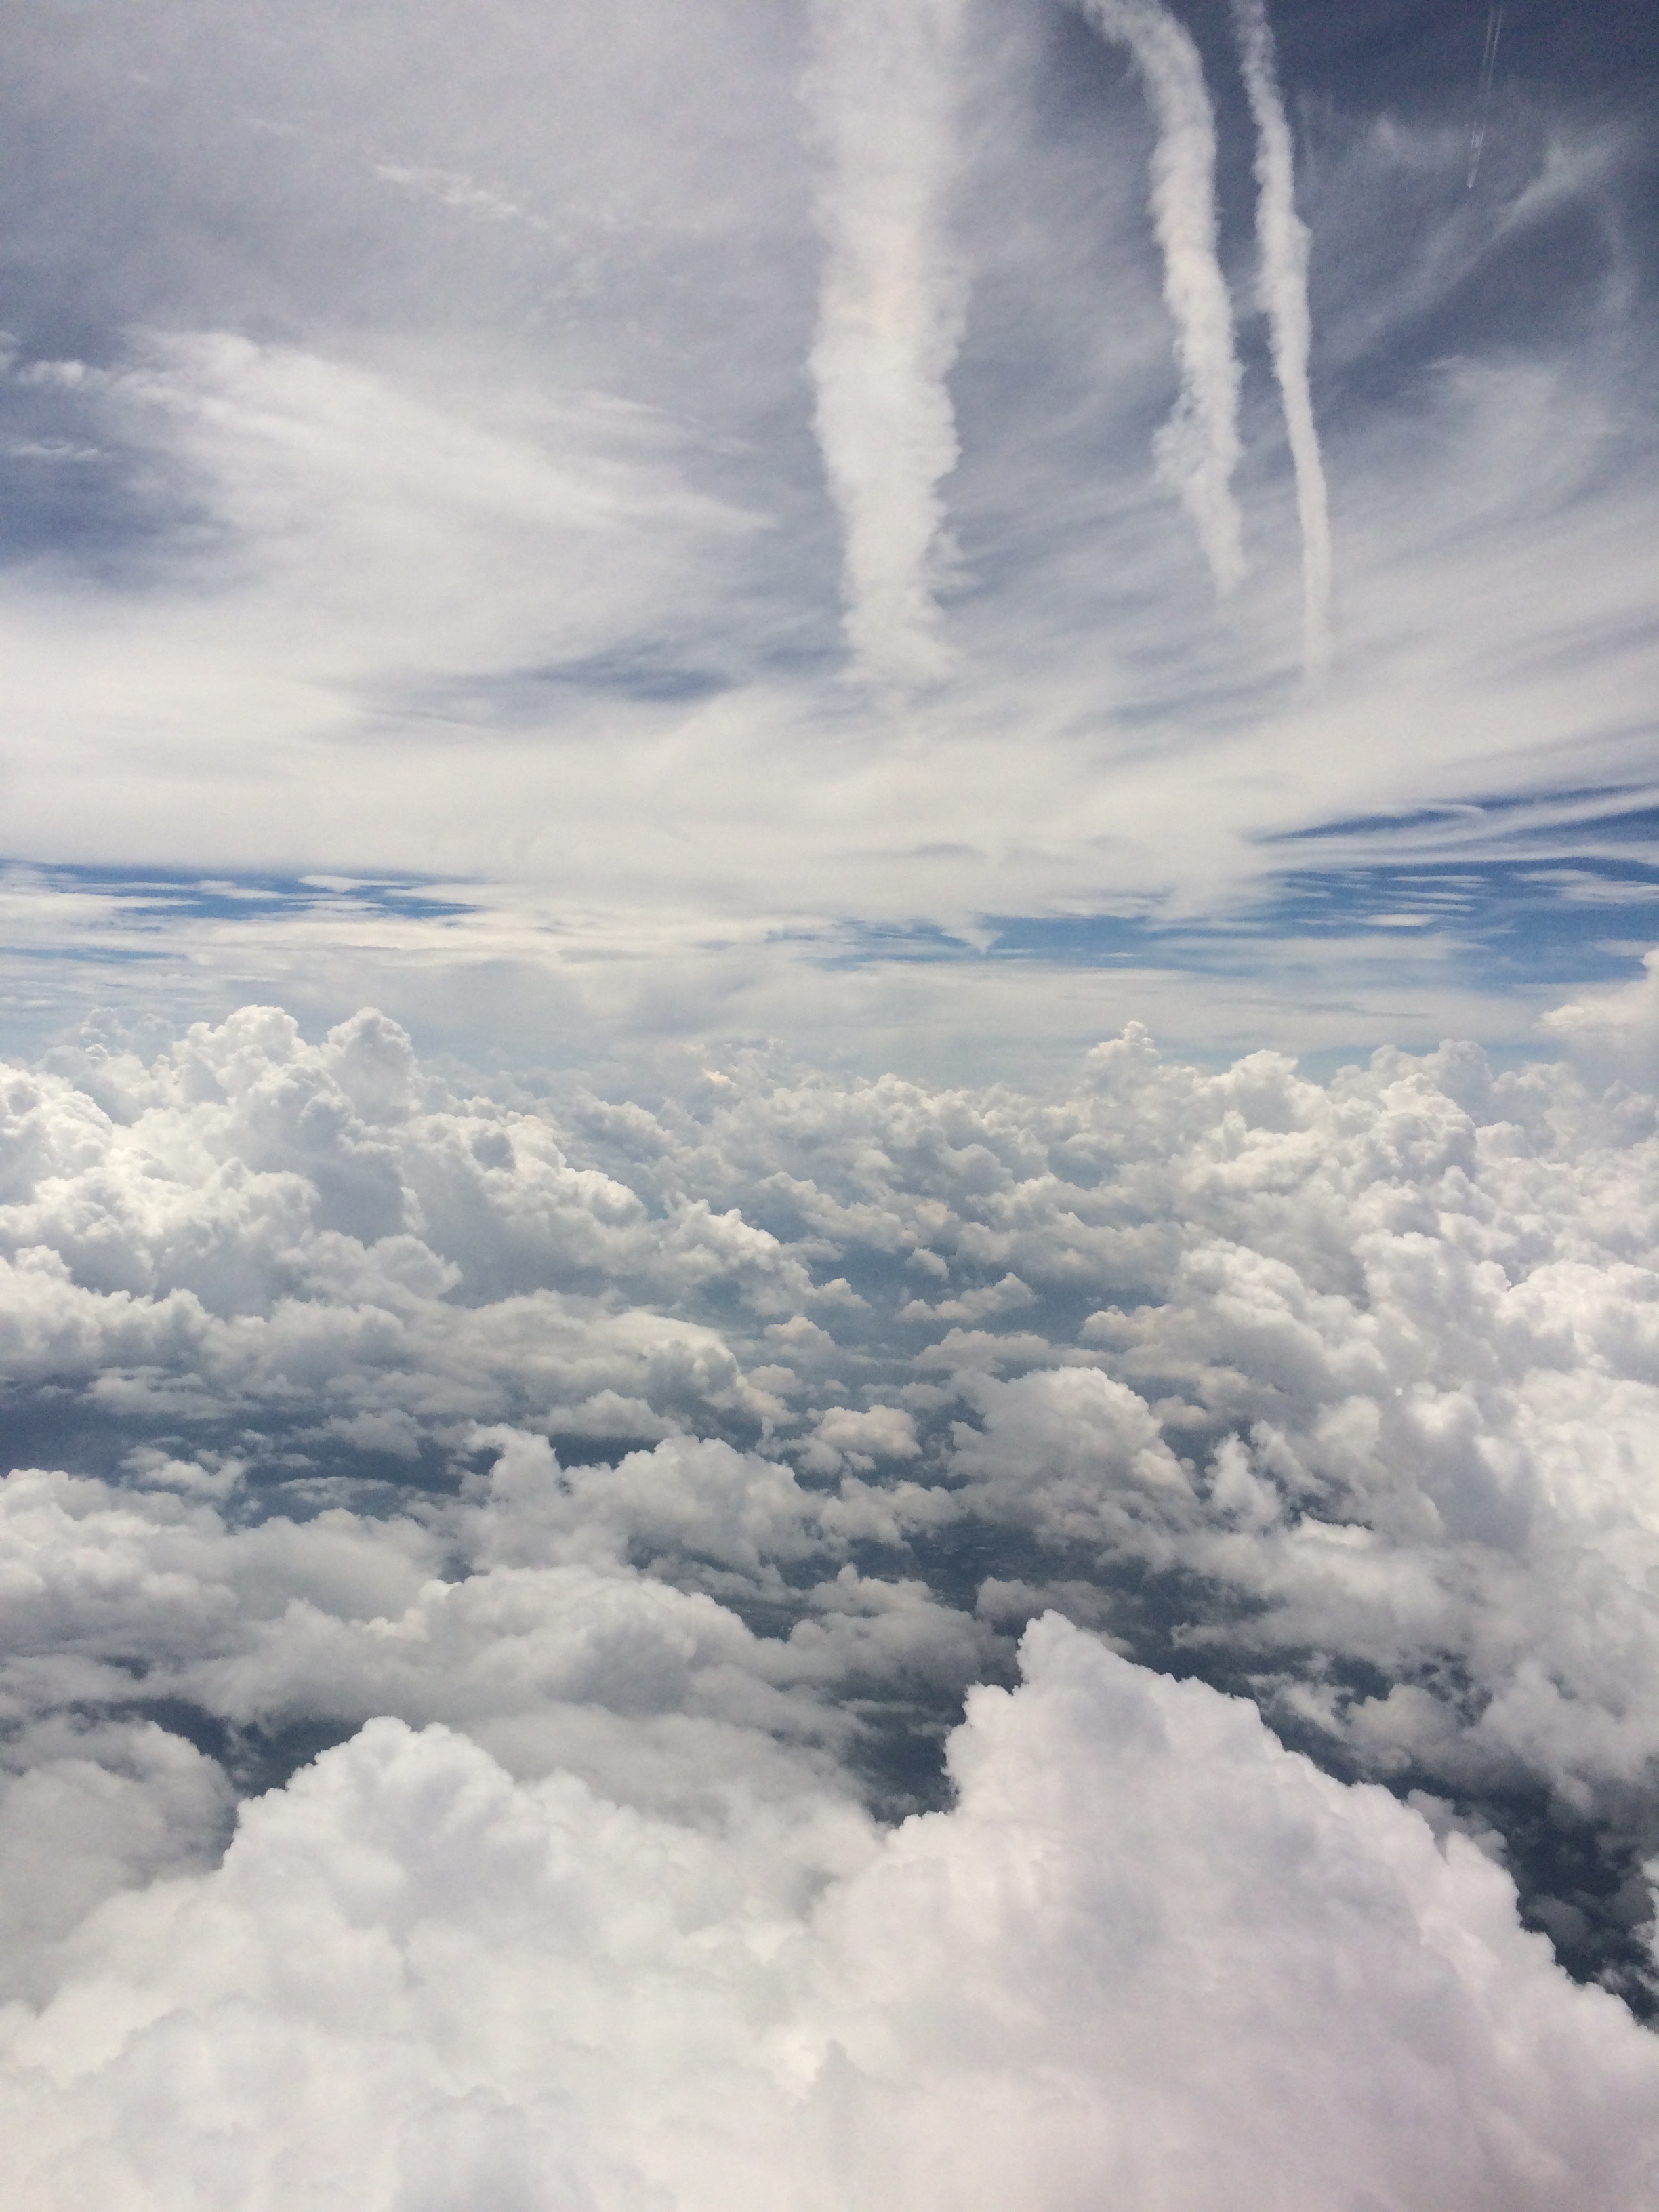
cloud, sky, sunlight, atmosphere, fly, vacation, travel, airplane, plane, daytime, heaven, flight, weather, cumulus, clouds, meteorological phenomenon, atmosphere of earth